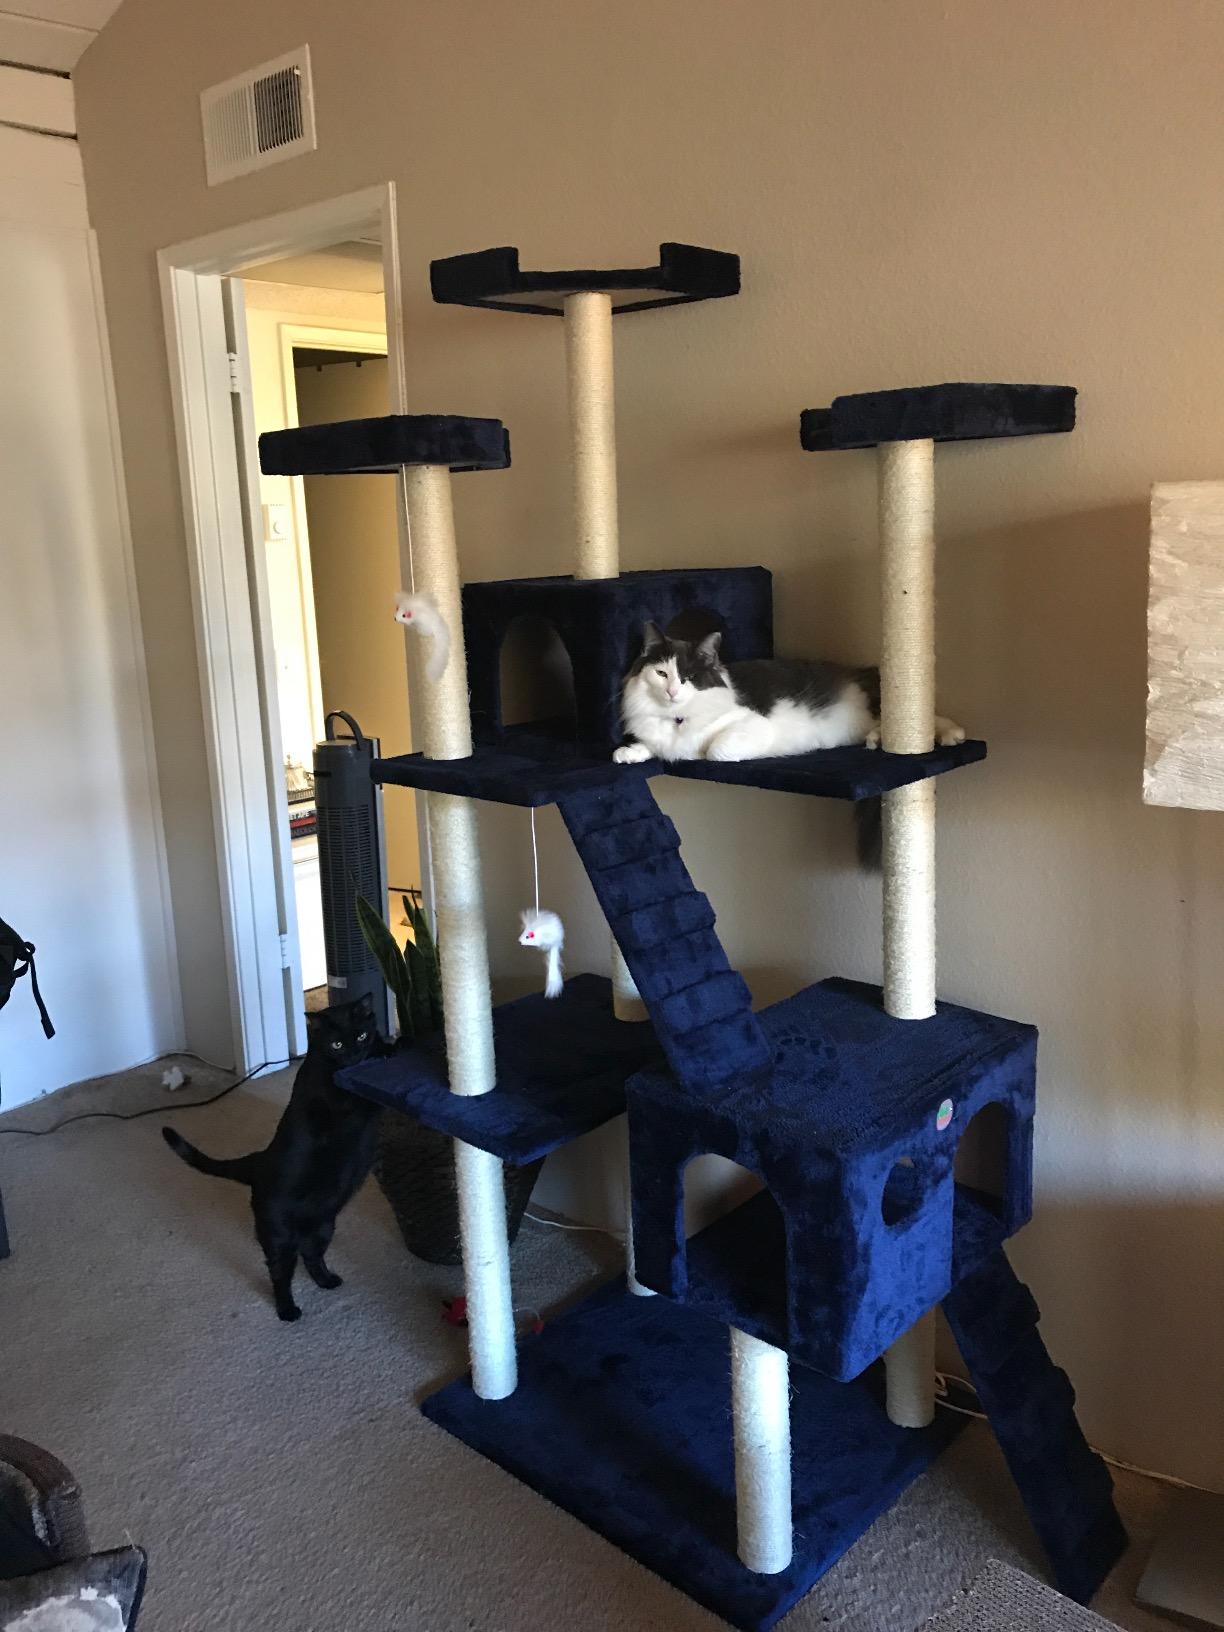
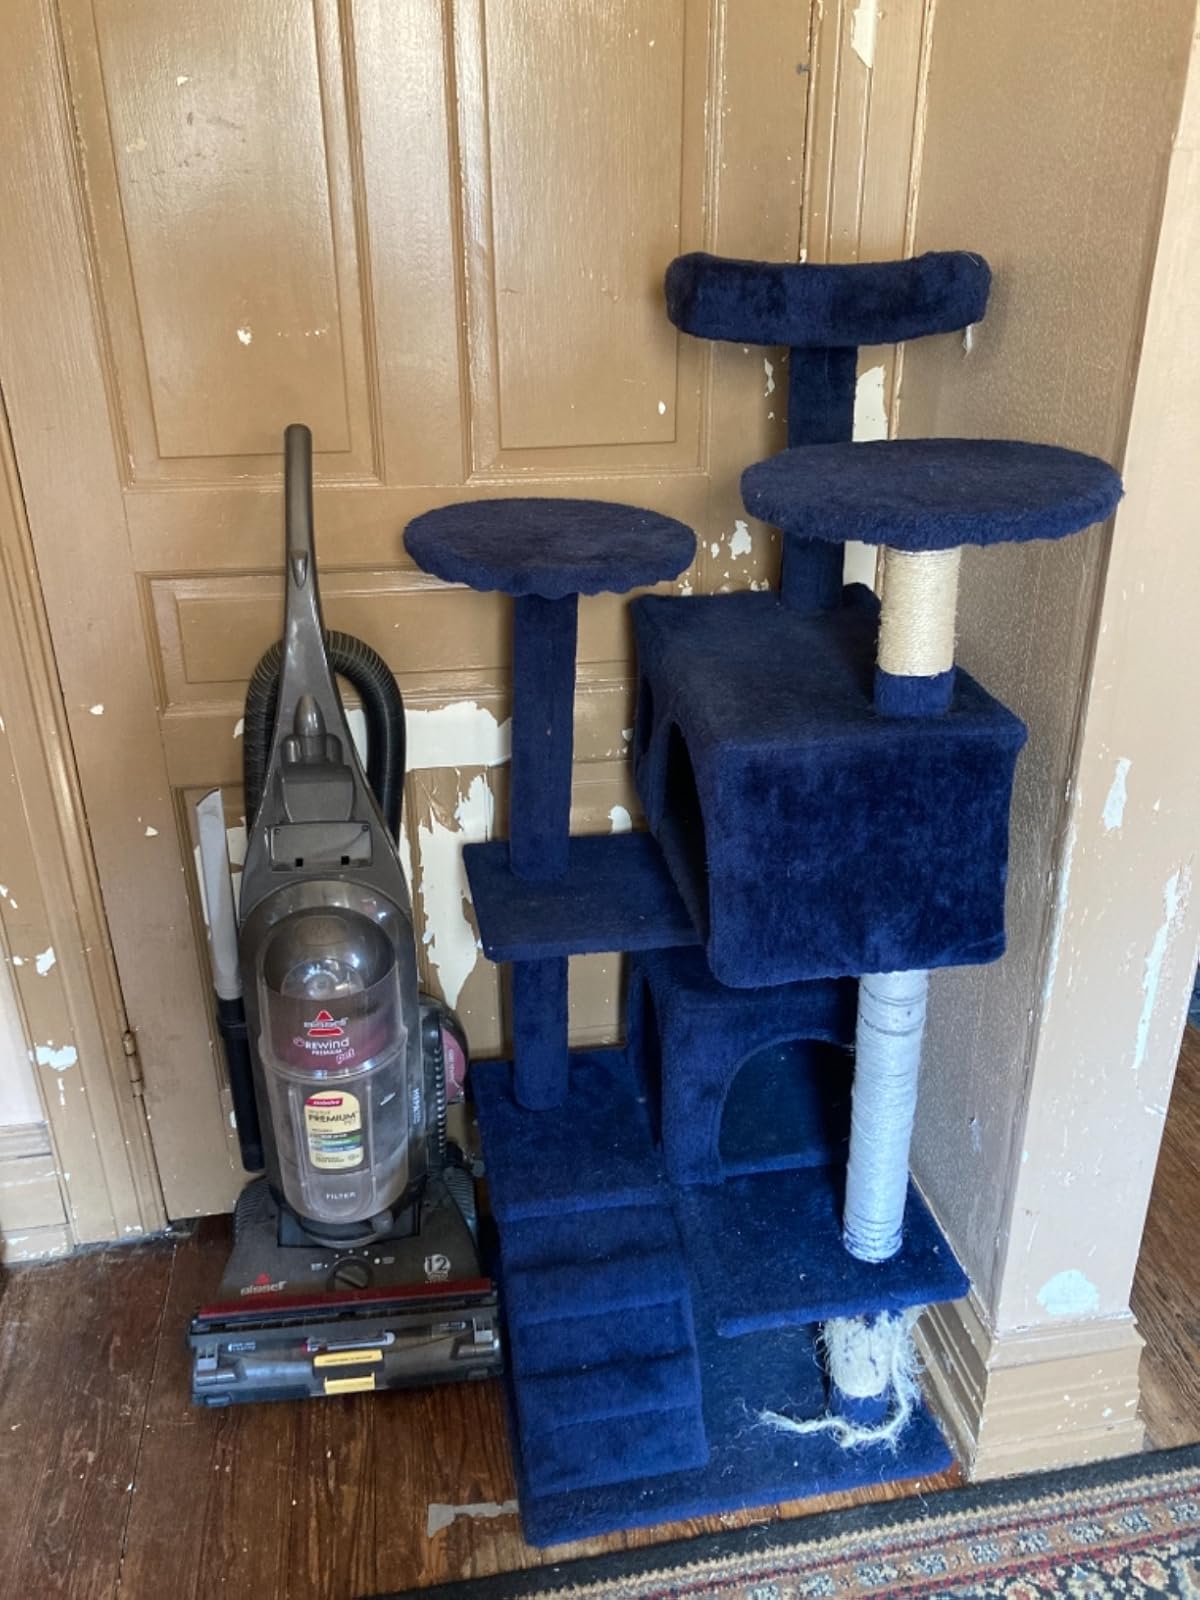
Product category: items_cat tree
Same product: no